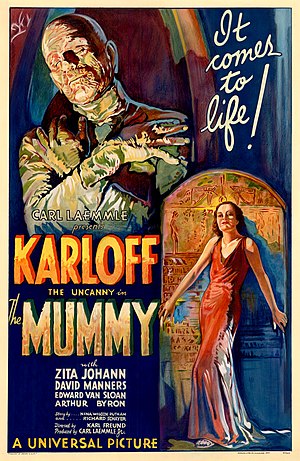
Gys
Plakat for gyserfilmen Mumien fra 1932
Gys er en kulturel genre, men dens betydning og spændvidde har ændret sig meget gennem tiden.